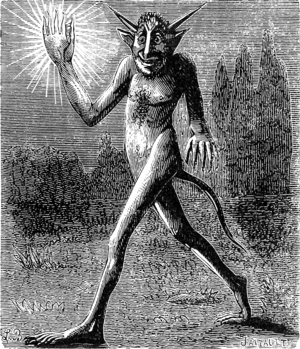
Une illustration pour l’article Yan-gant-y-tan dans le Dictionnaire infernal par Collin de Plancy.